Tahaʻa

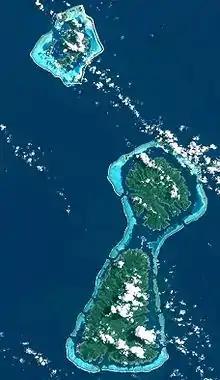
Bora Bora, Tahaa, and Raiatea from space

Tahaa (sometimes spelled as Tahaa) is an island located among the western group, the Leeward Islands, of the Society Islands in French Polynesia, an overseas territory of France in the South Pacific Ocean. The islands of Tahaa and neighboring Raiatea to the immediate south are enclosed by the same coral reef, and they may once have been a single island. At the 2022 census it had a population of 5,296. The island has an area of . Mount Ohiri is the highest mountain on the island standing at above sea level. It is also known as the "Vanilla Island" and produces pearls of exceptional quality.